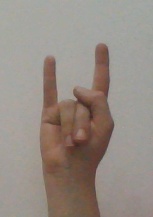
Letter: la